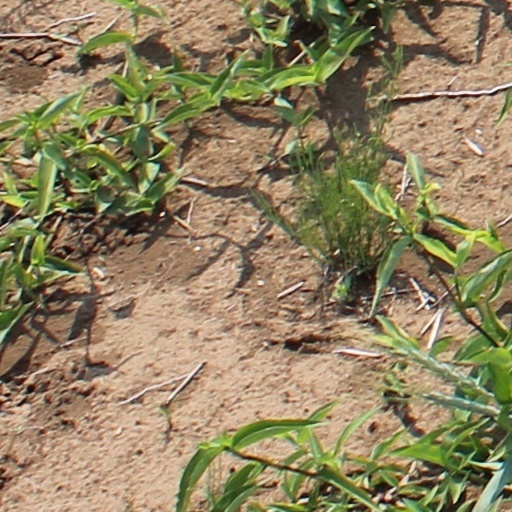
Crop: wheat